Point La Vista

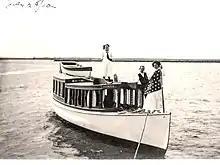
Mae, Fleming & Flora Bowden on "La Vista" (1910) "Courtesy Dorothy Alvarez"

The Farquhar Bethune Grant, on the tip of the cape and south, is now the location of the neighborhoods of Point La Vista, the rest of Miramar Terrace and ten riverfront street-sized subdivisions to Miramar Center which fall within the New Ross Plantation boundaries. In 1904, a few years after Jacksonville's "Great Fire", R. Fleming Bowden, Sheriff and Tax Collector, and a descendant of the pioneering Hogans and Bowden families, purchased 140 acres of undeveloped land known as "Point La Vista". For over 50 years, the Bowden family lived on an estate there. Flora Genth Bowden, the Sheriff's wife, was a founder and president of the Jacksonville Humane Society. One of their African-American servants, Shack Thomas, a former slave, gave an autobiographical field interview in the Works Project Administration’s (WPA’s) oral history “Slave Narratives”, giving a glimpse into the life experiences of formerly enslaved African workers. In his 1930 interview, Thomas, by then a centenarian, recounted his earliest memories of living on a plantation in West Florida owned by a "Mr. Jim Campbell" where they grew corn, peanuts, cotton and potatoes. Mr. Campbell was described as "moderate" and Thomas said, "the most he would give us was a switching and most of the time we could pray our way out of that". After freedom and a move to Jacksonville, Thomas said he worked for many people, but "I worked for Mr. Bowden the longest". A private Bowden family scrapbook depicts turn-of-the-century life on the forested cape as filled with hunting and fishing, picnics and leisurely boating trips on their small steamer the "La Vista""." Except for a few artesian wells, nothing remains of the turn-of-the-century Bowden estate in today's Point La Vista or Granada subdivisions.